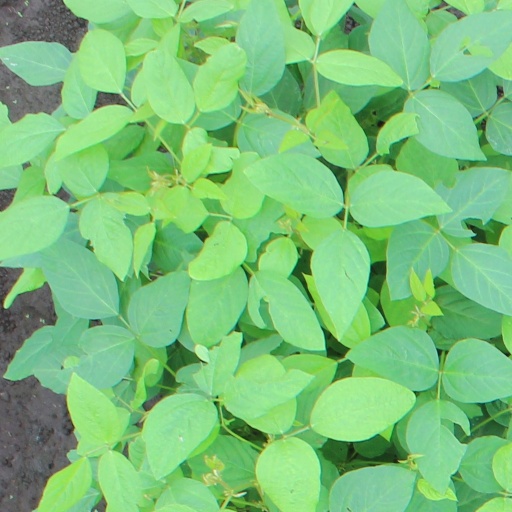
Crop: soybean